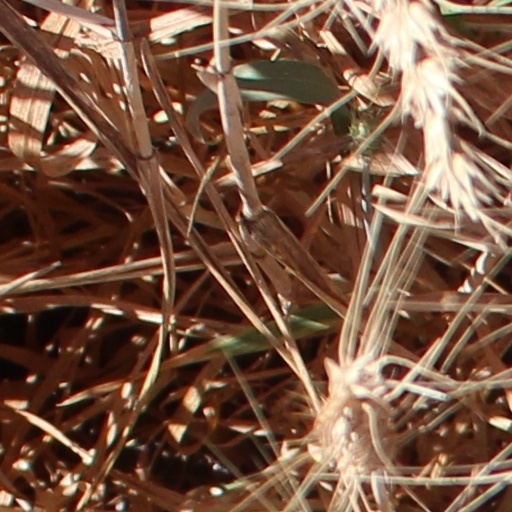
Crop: wheat